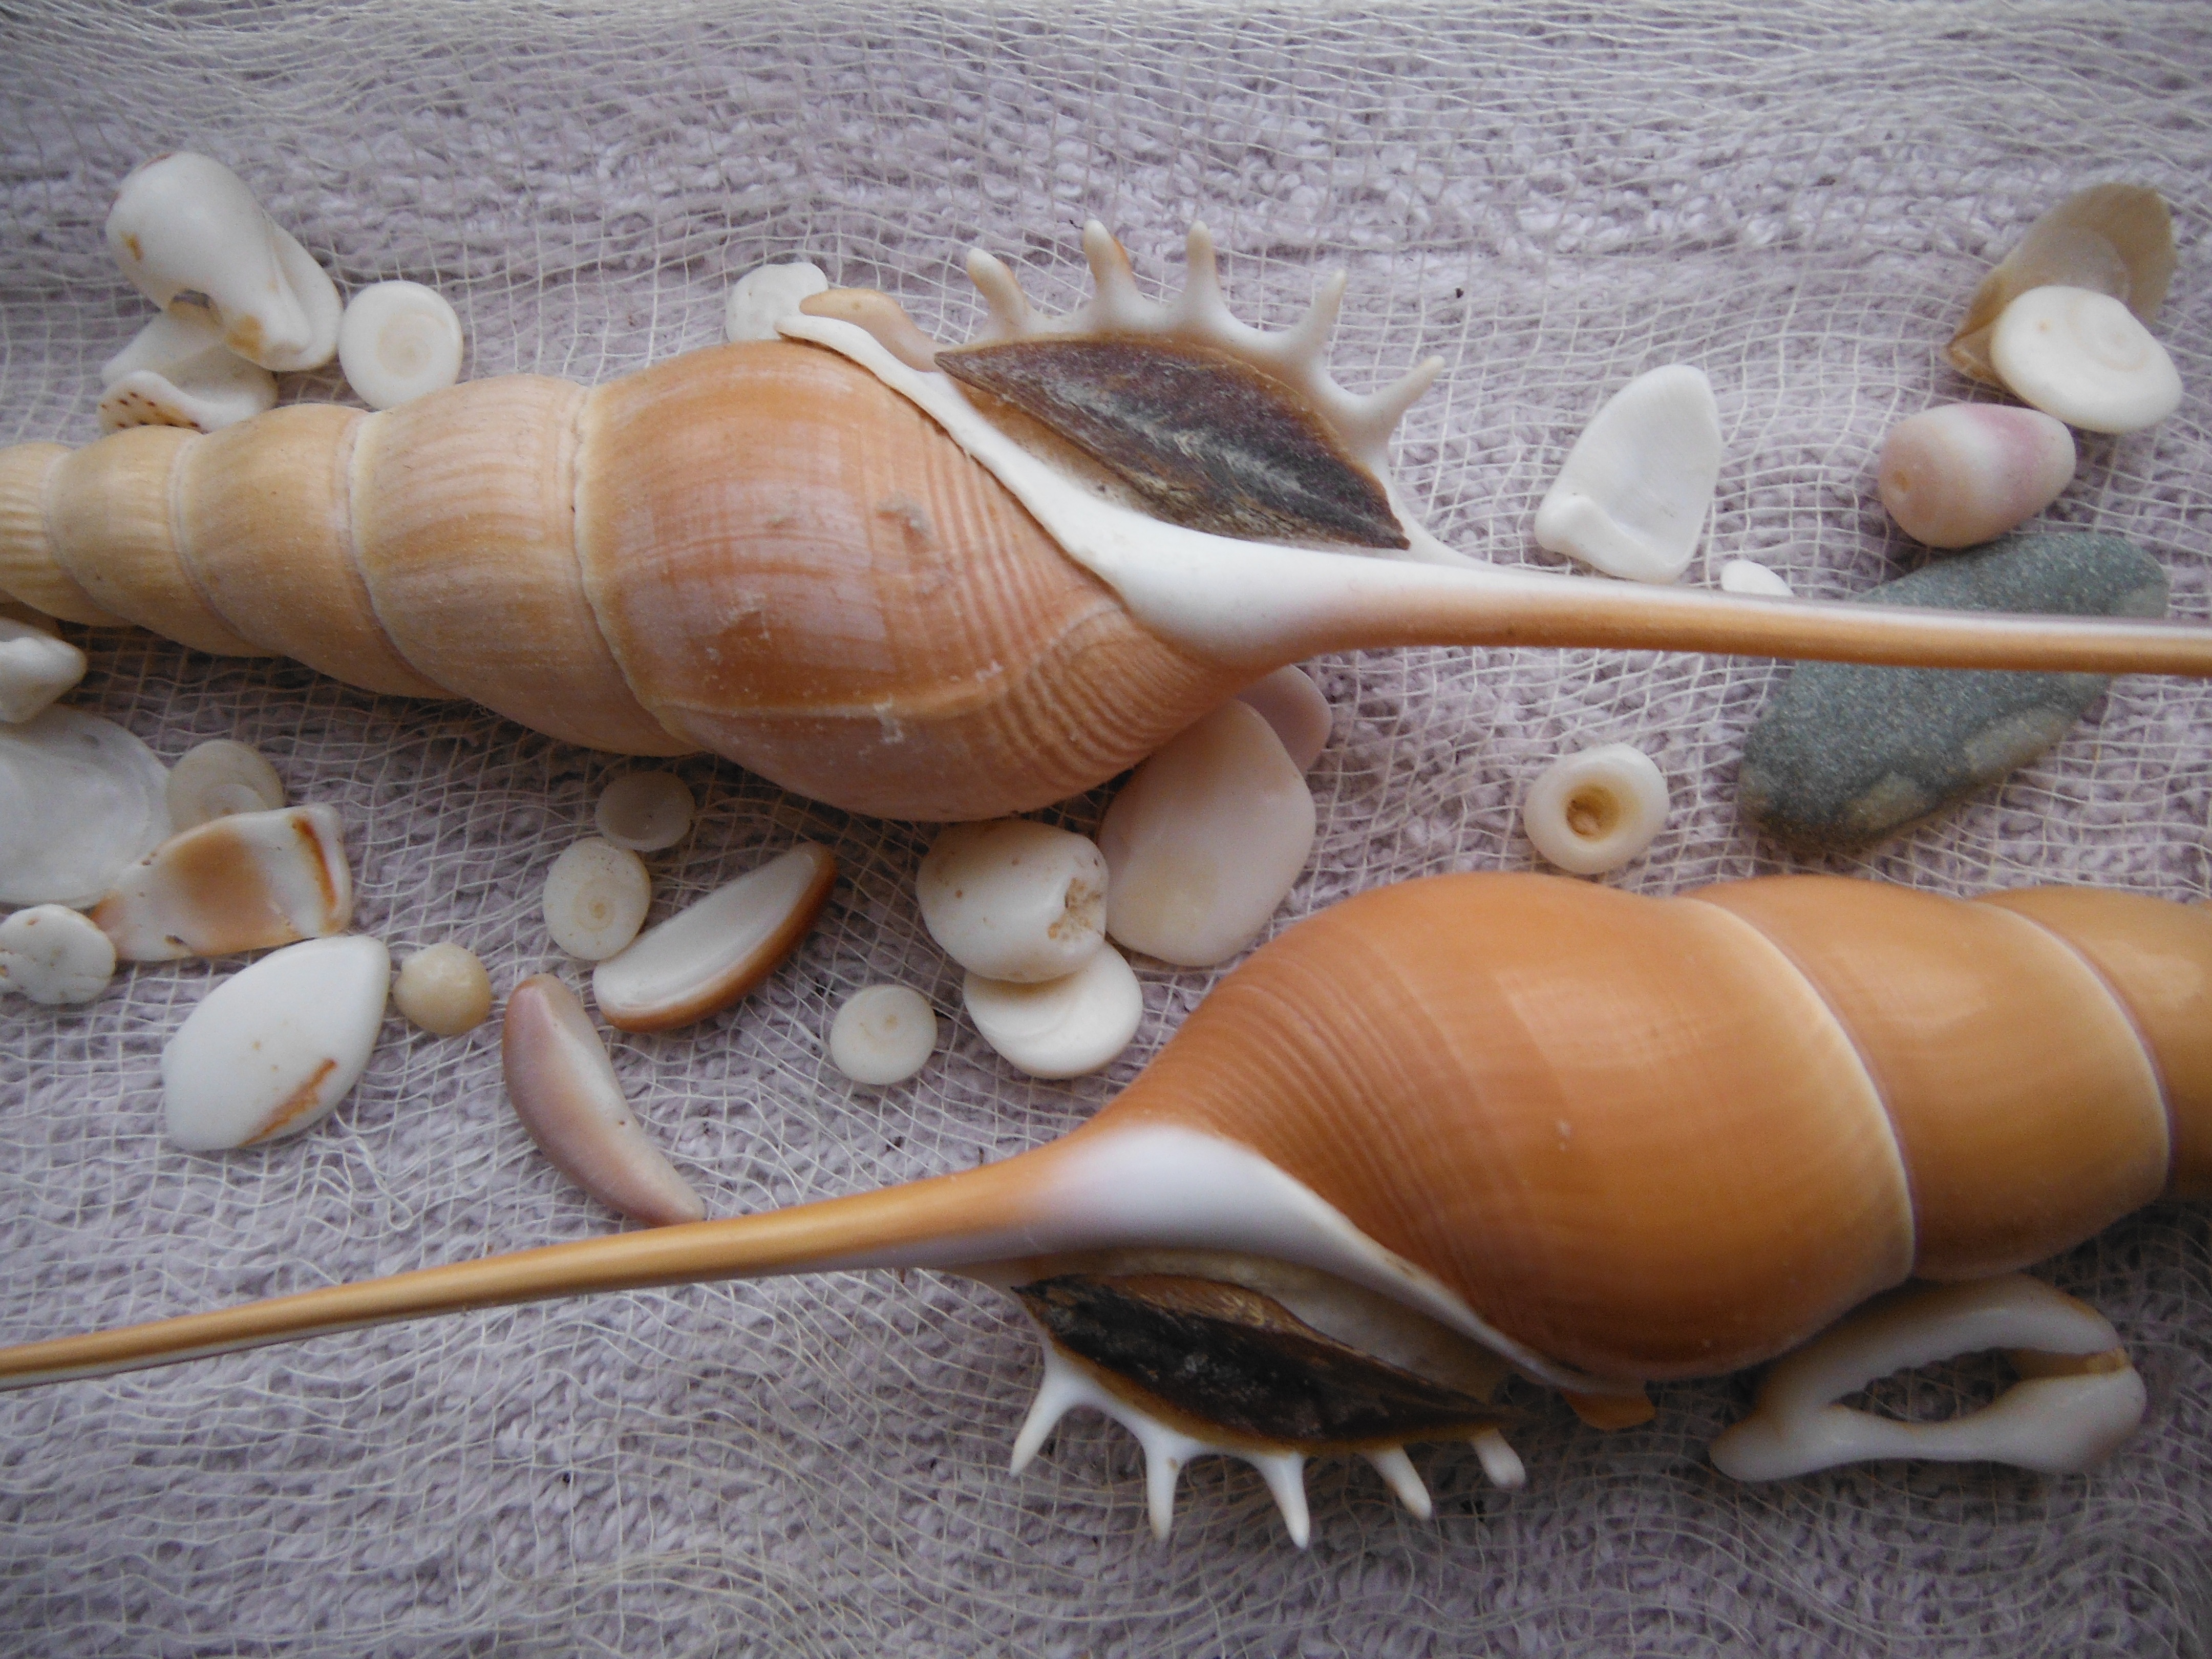
sea, nature, spiral, wild, tropical, shell, invertebrate, seashell, conch, seashells, snail, exotic, elegance, molluscs, schnecken, sea snail, marine biology, snails and slugs